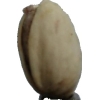
Label: pistachio